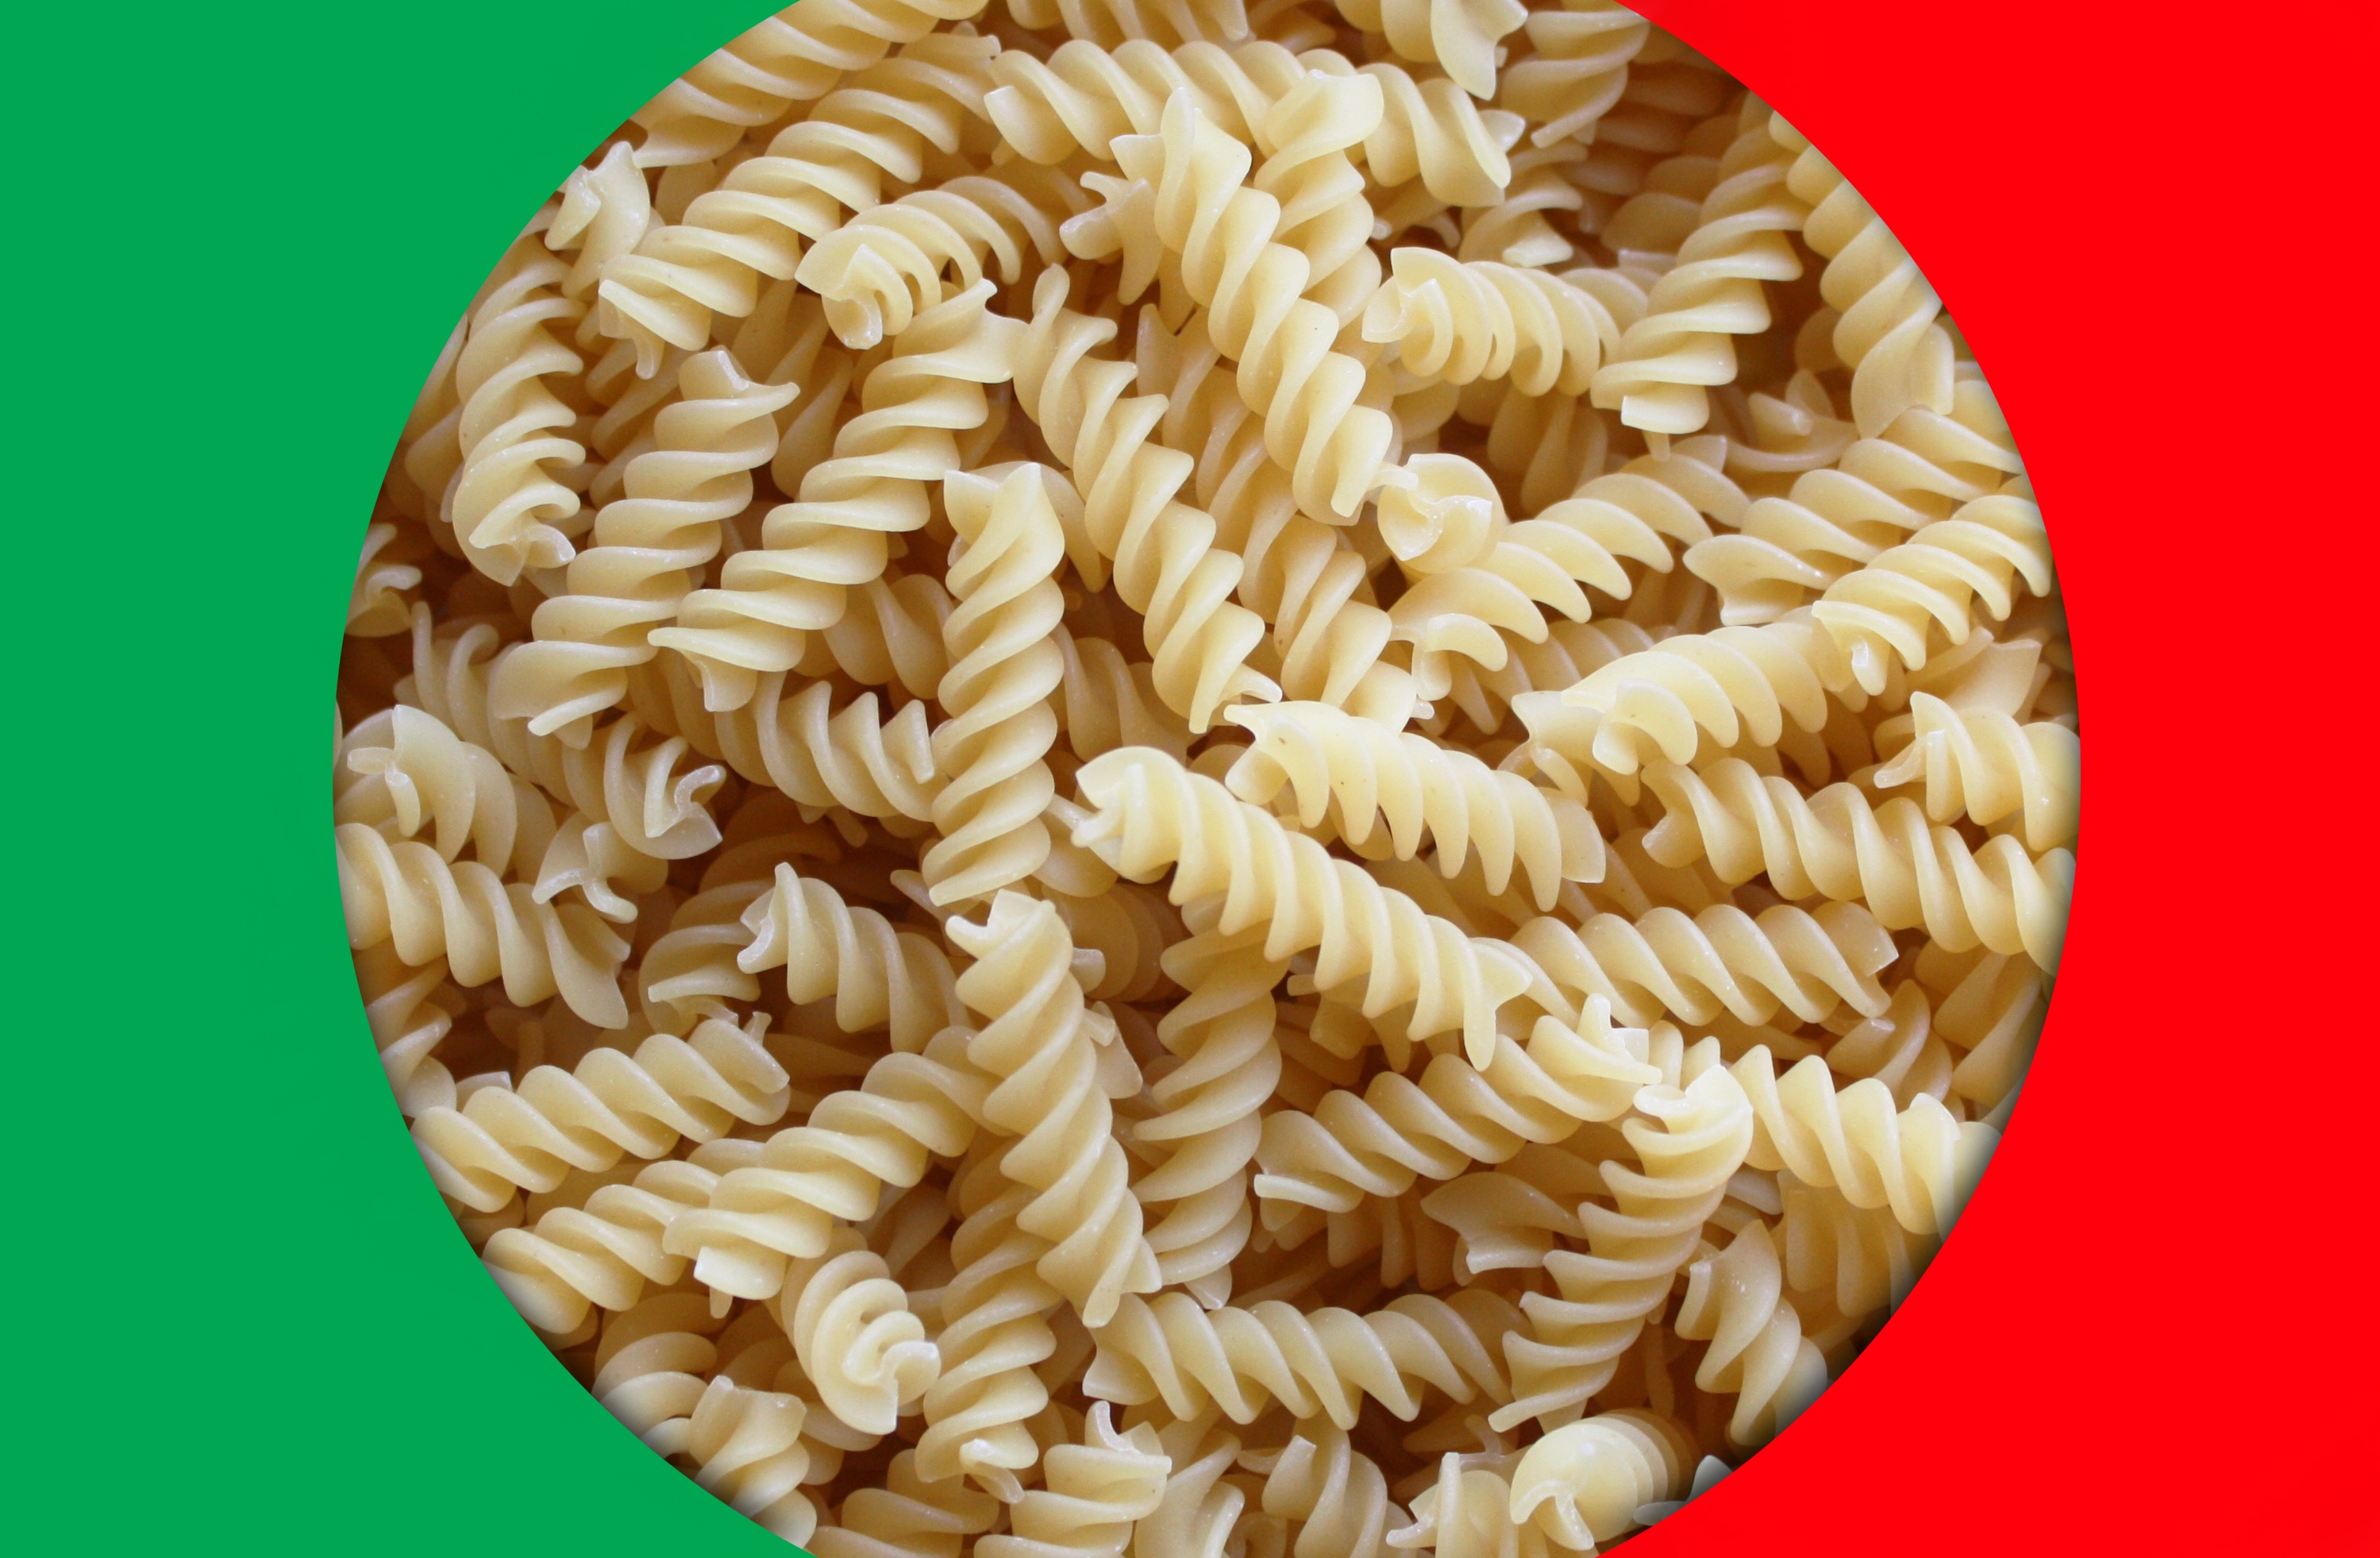
table, dish, food, green, red, produce, flag, kitchen, italy, eat, cuisine, pasta, fusilli, cook, foods, vegetarian food, gastronomy, italian, carbohydrates, baked goods, italian food, mediterranean diet, farinaceous, grass family, whole grain, european food, rotini